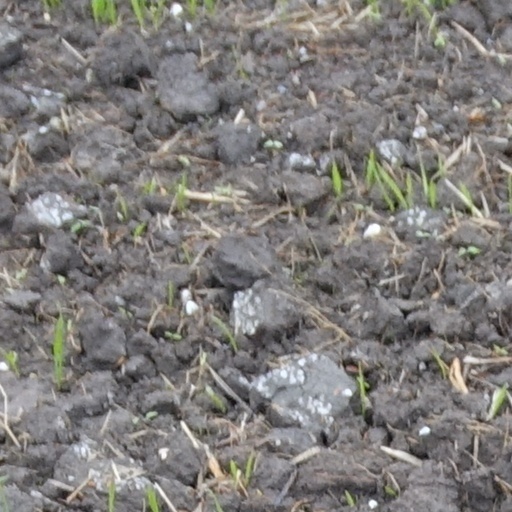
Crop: wheat